H. J. Mortensen

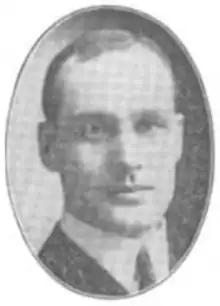

Harry J. Mortensen (September 18, 1876 – July 24, 1970) was a member of the Wisconsin State Assembly.